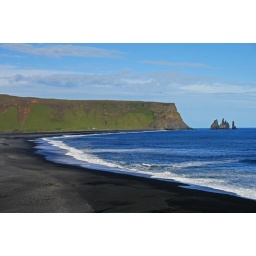
View over the black beach of Reynisfjara